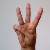
The image shows a hand gesture representing the letter 'W' in Indian Sign Language.